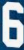
Number: 6